Tracy Montminy

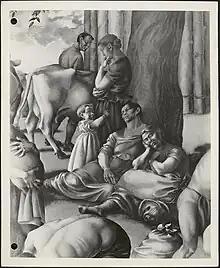
Sketch for Saugus police station, 1935-1943. The Massachusetts WPA Federal Art Project Photograph Collection, Boston Public Library

In 1934, Tracy began working for the Works Project Administration (WPA) through the Section of Painting and Sculpture (later called the Section of Fine Arts). Murals in public buildings were intended to boost the morale of the American people from the effects of the Depression by depicting uplifting subjects. Murals were commissioned through competitions open to all artists in the United States. She initially worked as an assistant to other artists, working on the murals in the public library in Cambridge, Massachusetts. The Cambridge library project included four murals, which Tracy completed with Arthur Willis Oakman. Tracy's first solo commission was a mural for the fire and police building of Saugus, Massachusetts. She began work on "The Founding of Saugus" in 1935 in the courthouse of the police station. The mural depicted the early meeting of Native Americans and the English settlers who founded the town. When the police station was demolished, the mural was moved to the auditorium of the Saugus Town Hall.